Robert Irvine

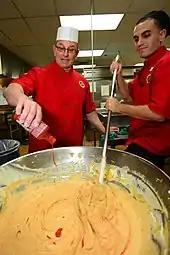

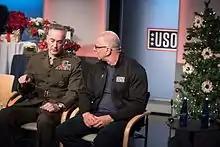
Irvine conversing with US Chairman of the Joint Chiefs of Staff, General Joseph Dunford in December 2016

Irvine is founder of Robert Irvine Foods and has introduced an Irvine-branded line of foods, spices, and oils. A portion of the proceeds from the sales are donated to his foundation, which supports the US military.